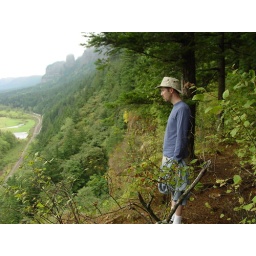
He's looking out over the river road and toward the Columbia River.